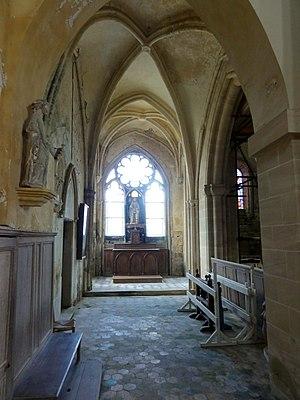
Intérieur de l'église - voir le titre du fichier.
L'église Saint-Josse est une église catholique paroissiale située à Parnes, dans l'Oise, en France. Sa construction à partir de 1089 fut motivée par l'attrait des reliques de saint Josse exercé sur les pèlerins. L'église qui lui avait précédée était dédiée à saint Martin, mais ce premier vocable tomba dans l'oubli. De dimensions généreuses par rapport à la taille du village, l'église Saint-Josse est un édifice très complexe, et sa forme actuelle n'est que le fruit des remaniements successifs. Ceci n'empêche pas une construction soignée et des qualités architecturales indéniables. L'église réunit des parties marquées par les différents stades d'évolution de l'architecture gothique, et possède notamment un portail flamboyant d'une grande richesse sculpturale. D'autre part, l'abside romane édifiée vers l'an 1100 avec son cul-de-four nervé et ses arcatures décoratives est tout autant d'un grand intérêt archéologique. Les parties basses du clocher et l'étage de beffroi remontent à la même époque. L'édifice a été restauré pendant les années 1860-1870, et est classé monument historique depuis 1913.